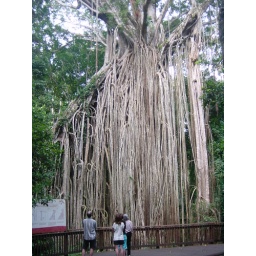
Truly amazing trees. This one has strangled the host tree and taken over a second tree next door as well.